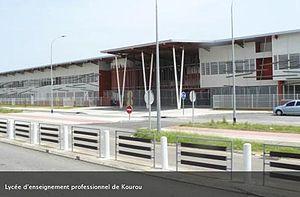
lep kourou
Kourou est une commune française, située dans le département de la Guyane. Avec 25 189 habitants en 2010, Kourou est la quatrième commune la plus peuplée de ce département d’outre-mer derrière Cayenne, Saint-Laurent-du-Maroni et Matoury.